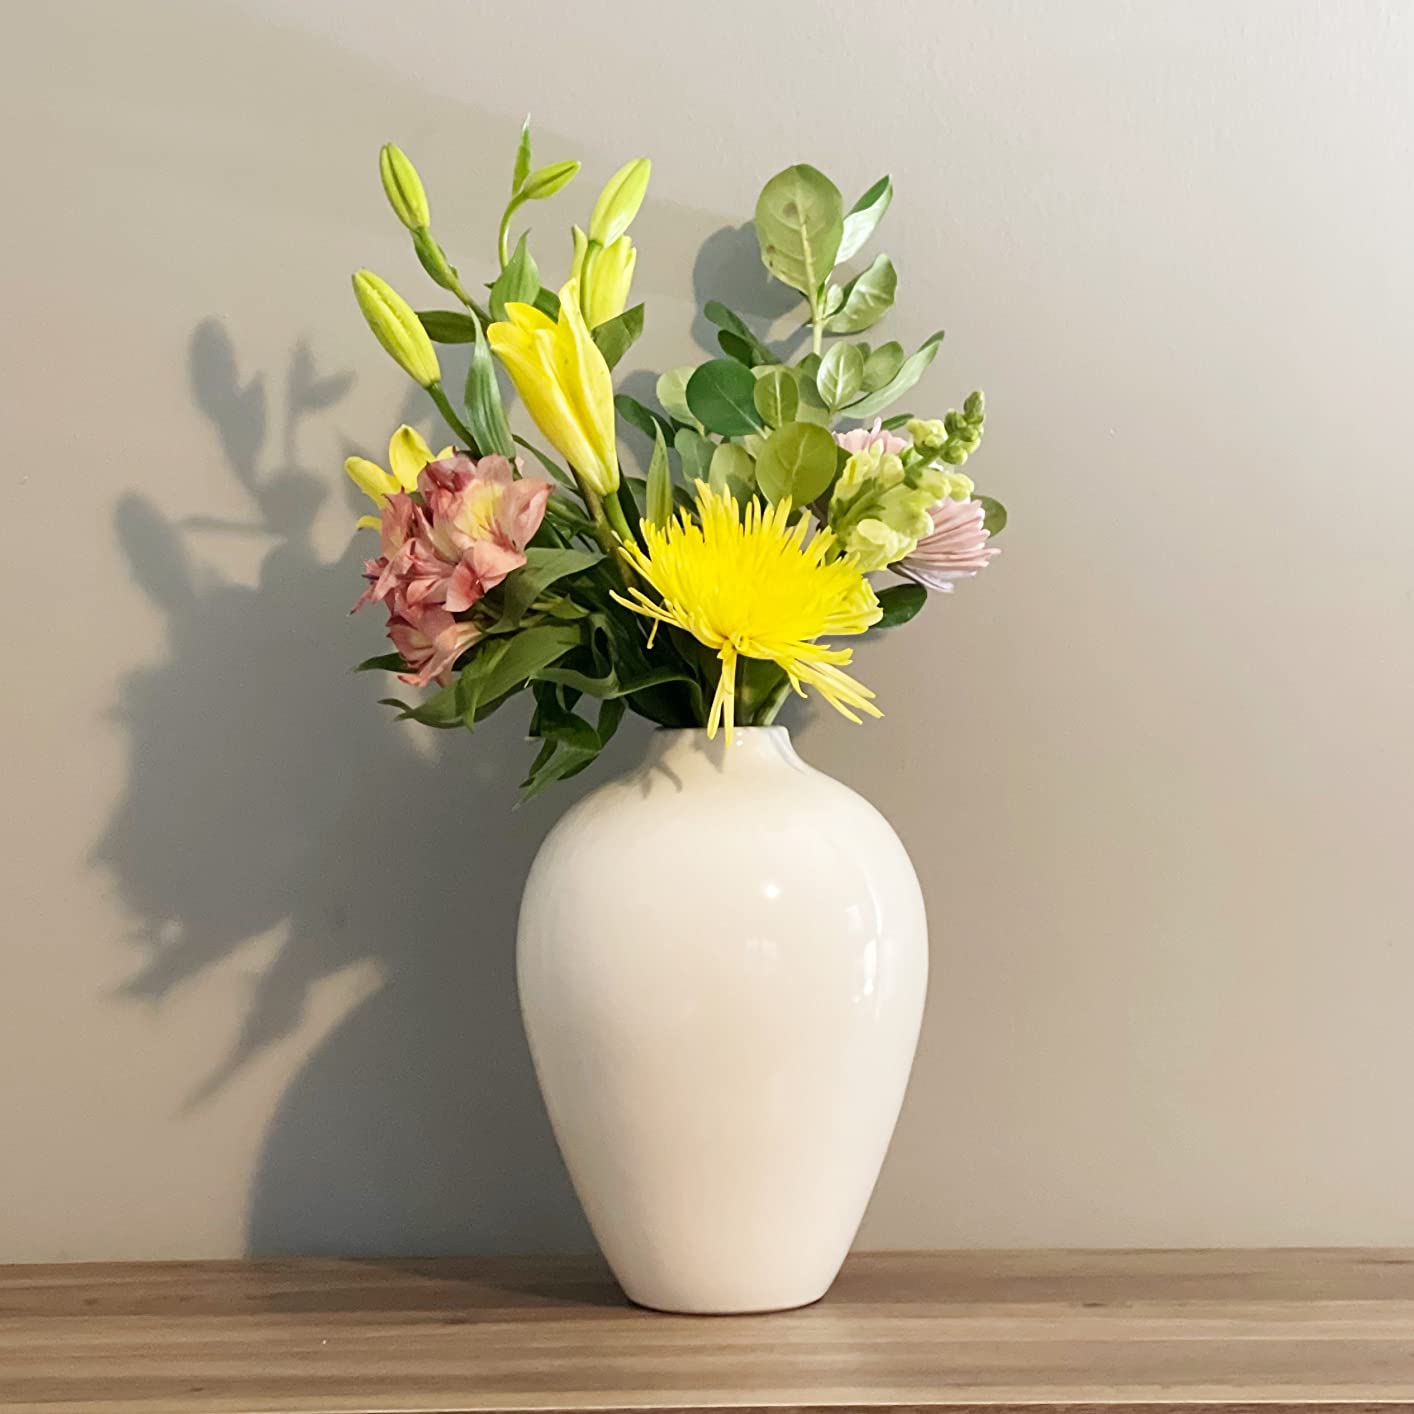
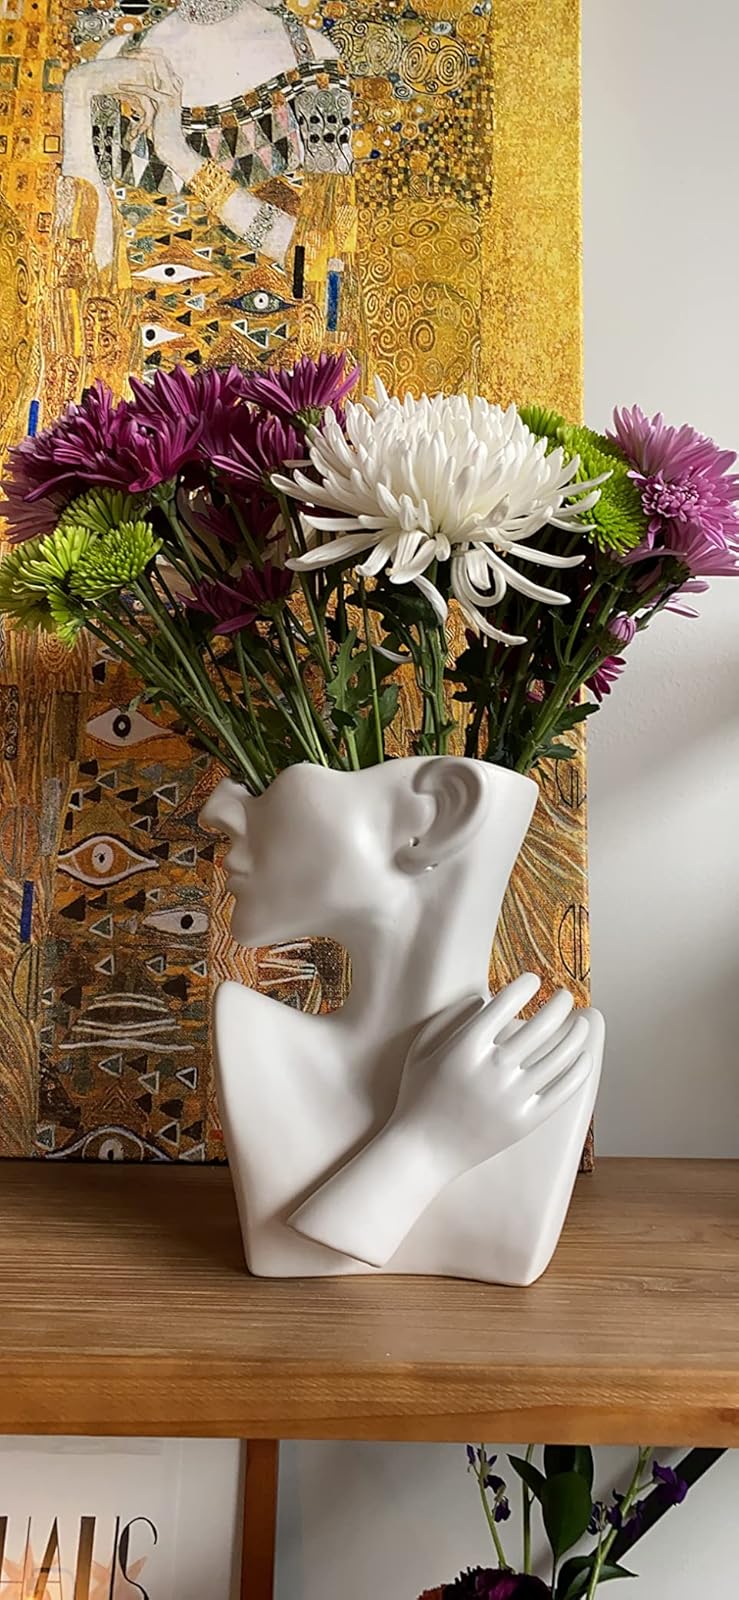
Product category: vase
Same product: no